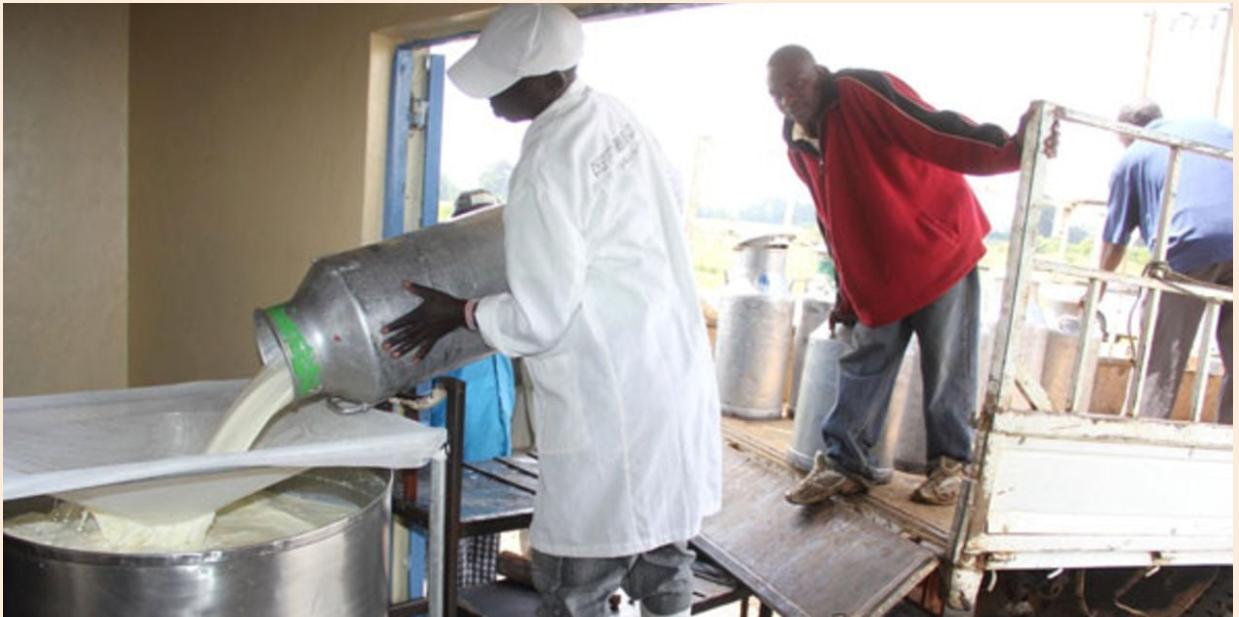
Mtu aliyevalia koti kubwa nyeupe na kofia anahamisha maziwa kutoka kwa chombo kikubwa cha chuma kuenda kwa chombo chingine. Mtu mwingine anaonekana akishuka kutoka gari la kubebea mizigo akiashiria maziwa mengi yanaletwa.